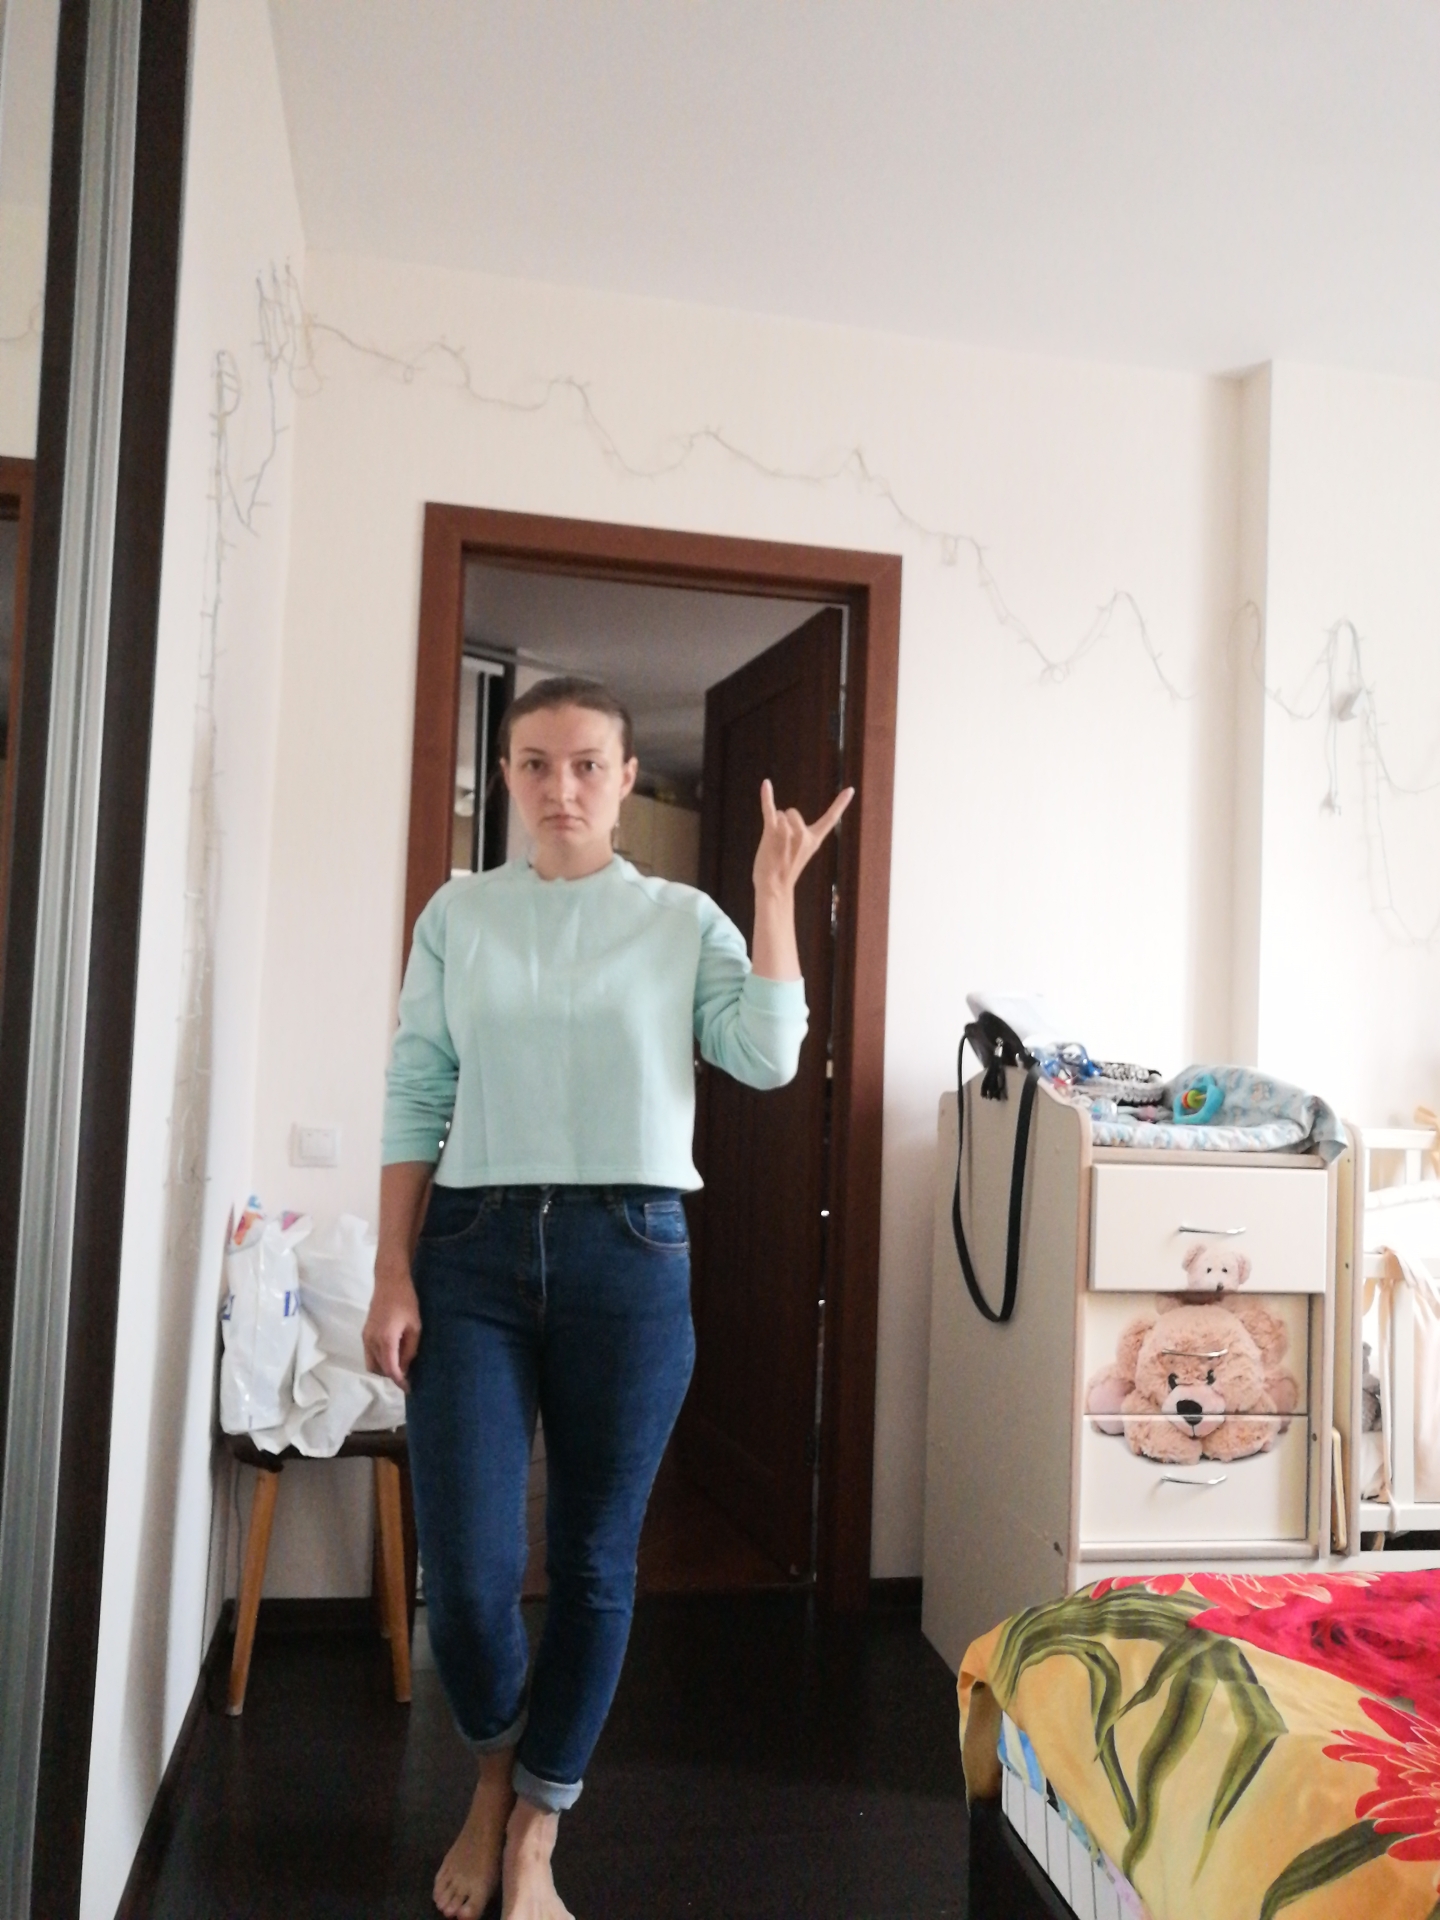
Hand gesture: rock